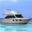
Label: ship